Xanthorhoe orophylloides

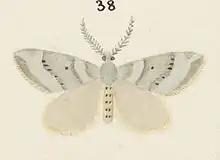
Illustration of "X. orophylloides"

"X. orophylloides" is similar in appearance to "X. orophyla" and "Epyaxa rosearia" but may be easily separated as "X. orophylloides" has narrower wings.